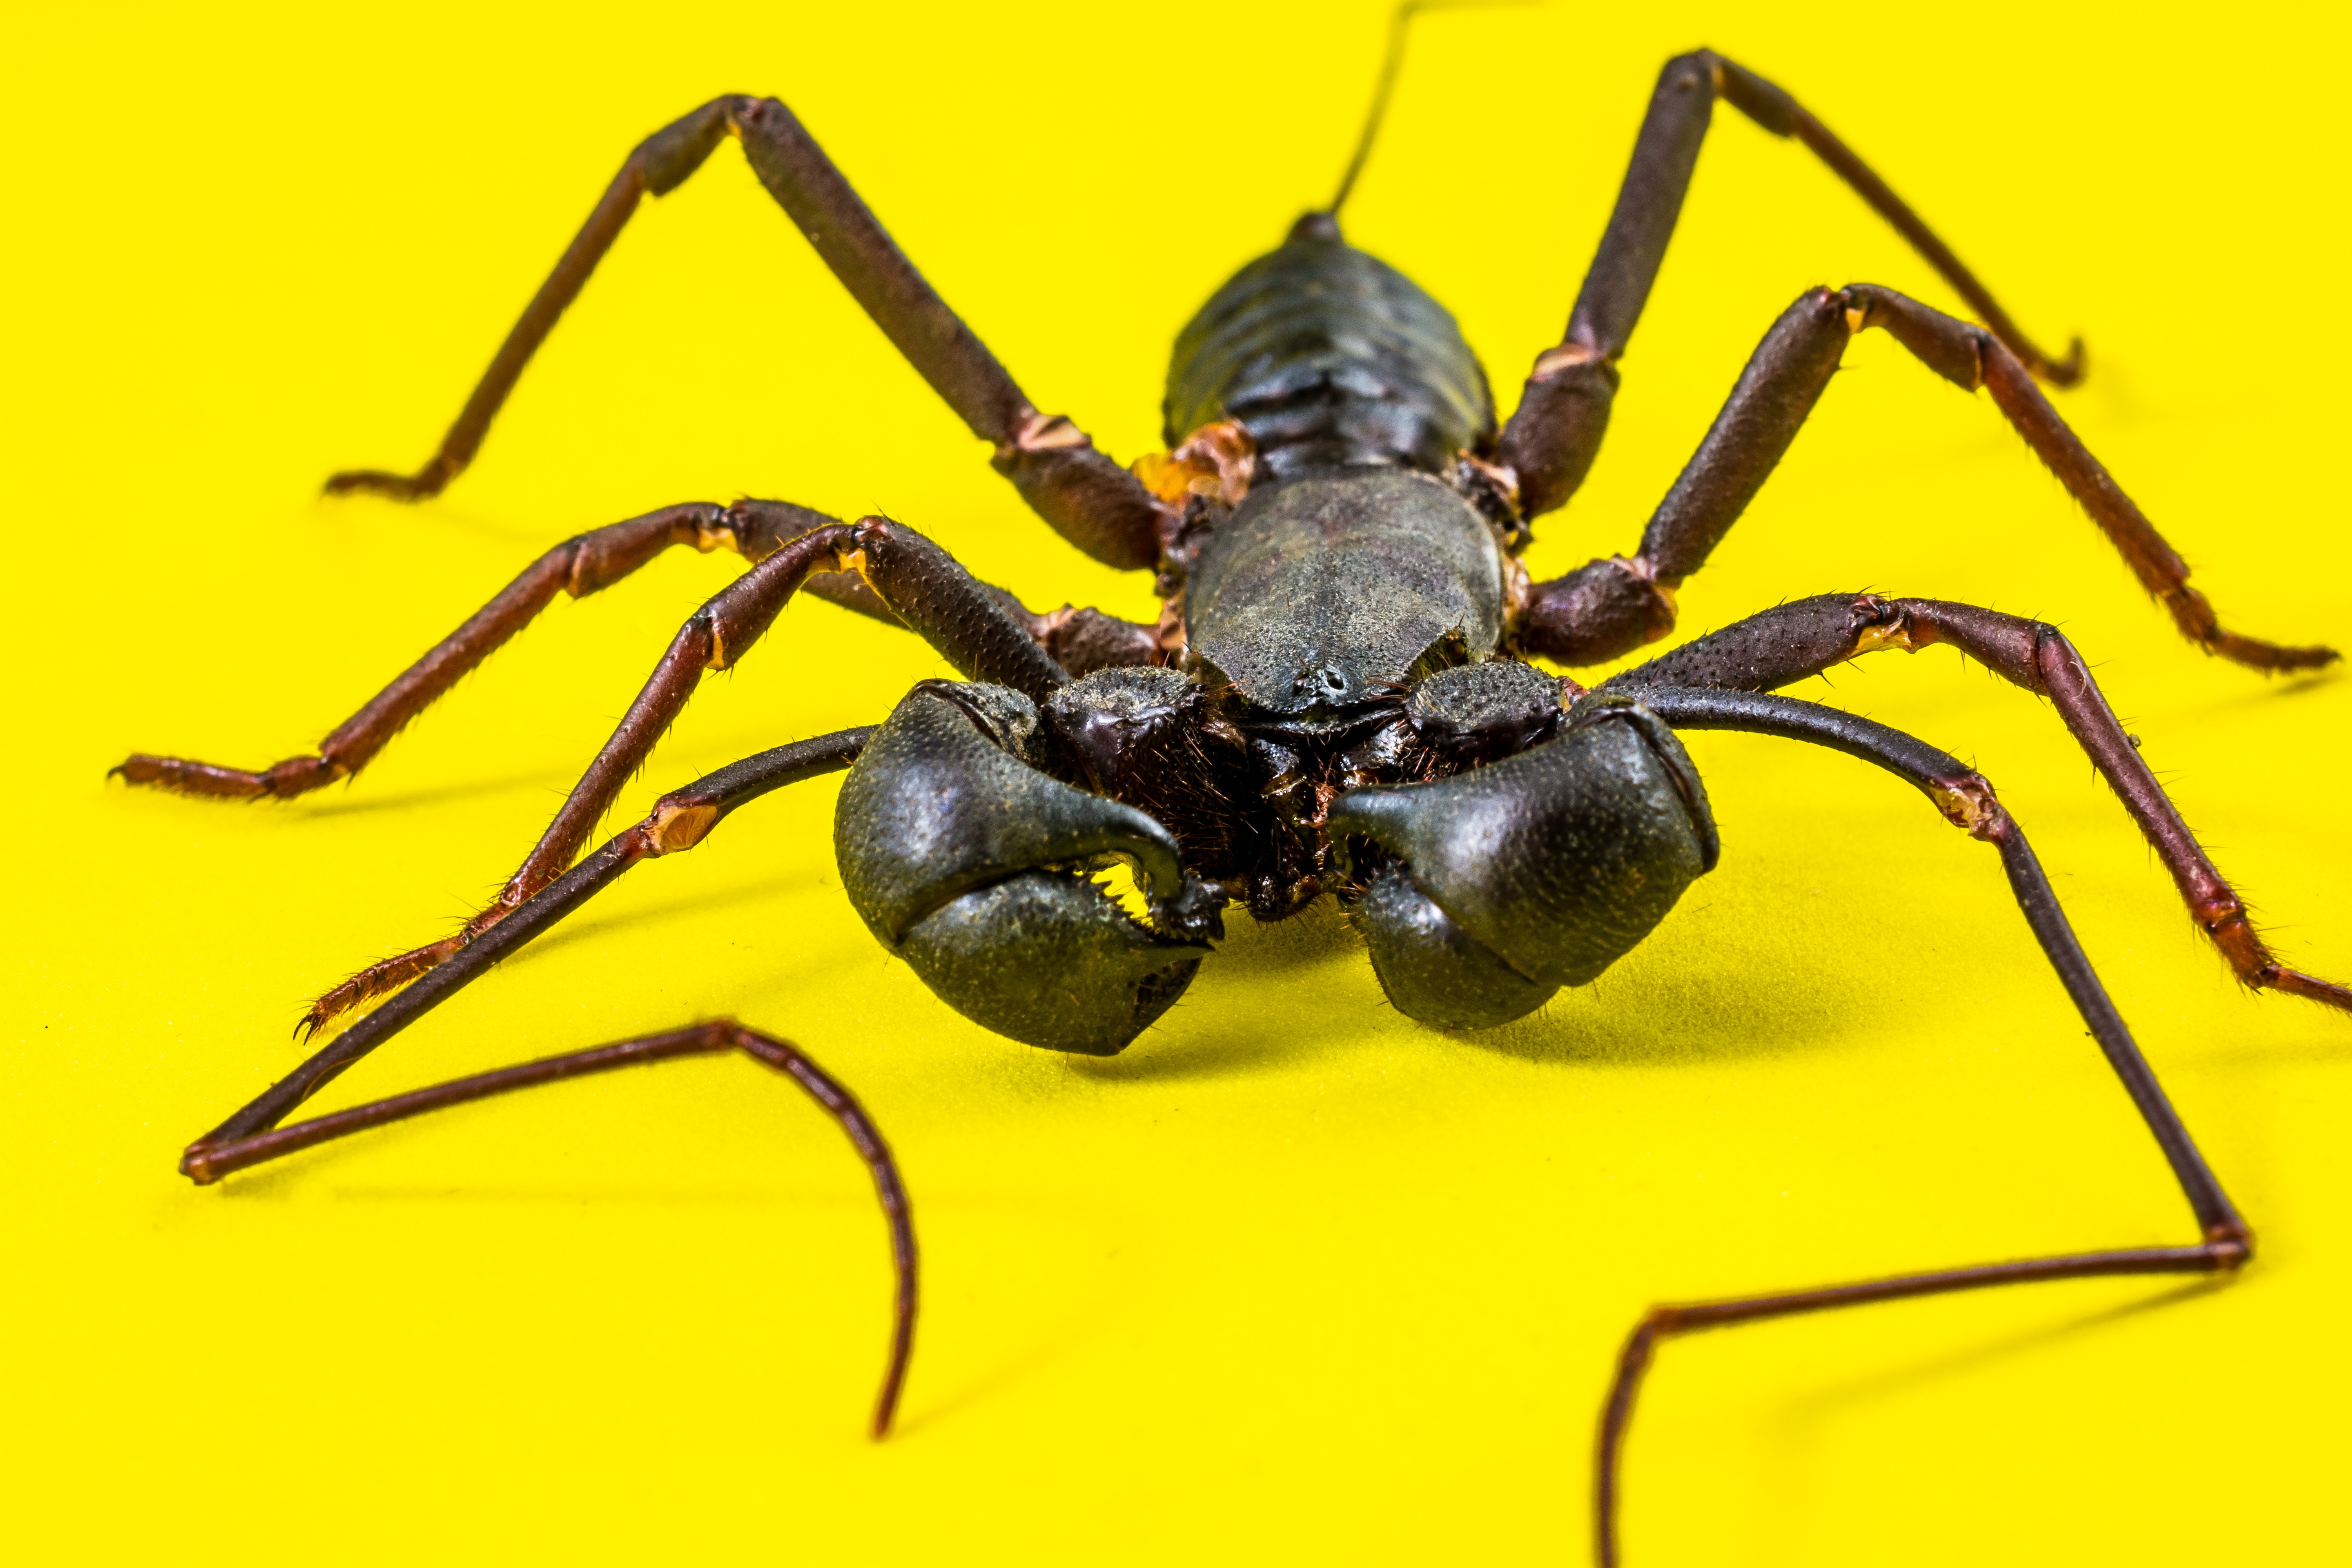
insect, close, fauna, invertebrate, spider, arachnid, macro photography, arthropod, unknown insect, european garden spider, araneus, membrane winged insect, orb weaver spider, tangle web spider